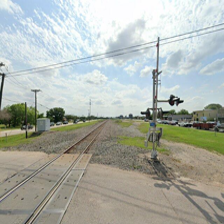
Label: streetView